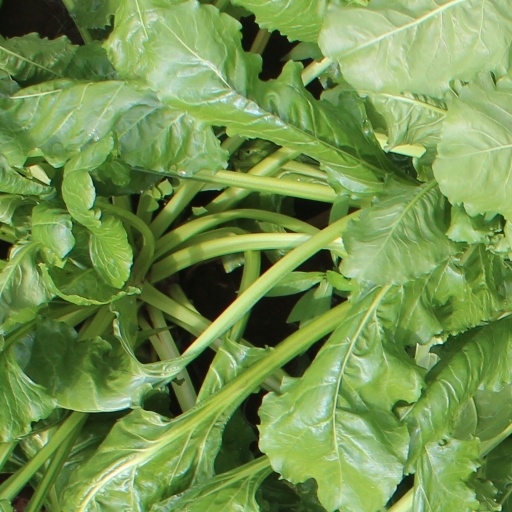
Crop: sugar beet